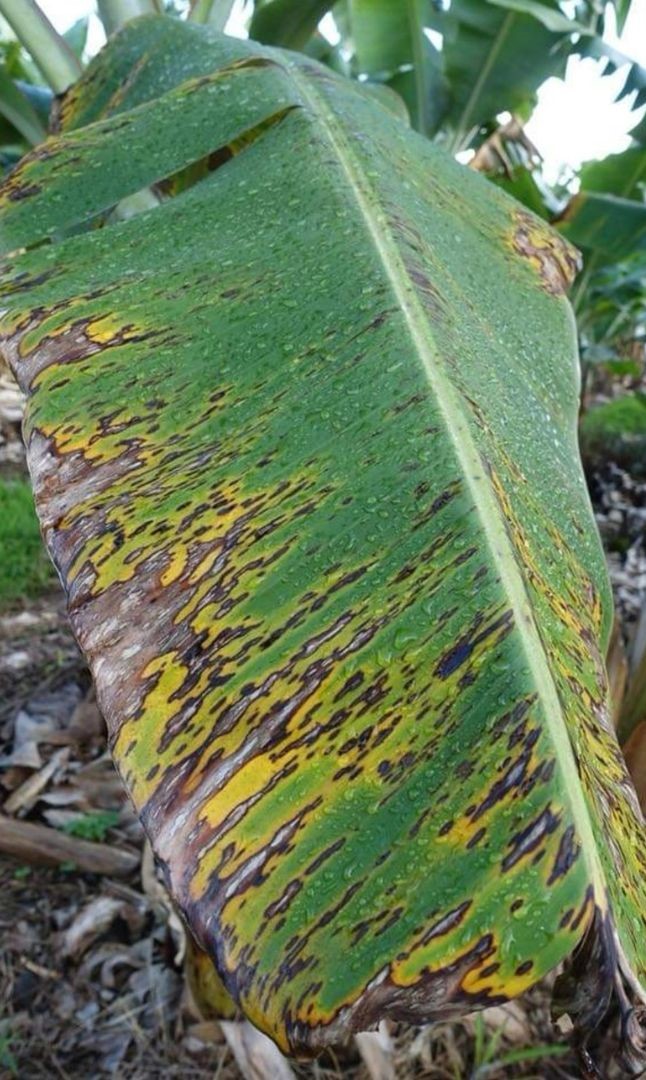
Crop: unknown
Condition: banana_panama_disease